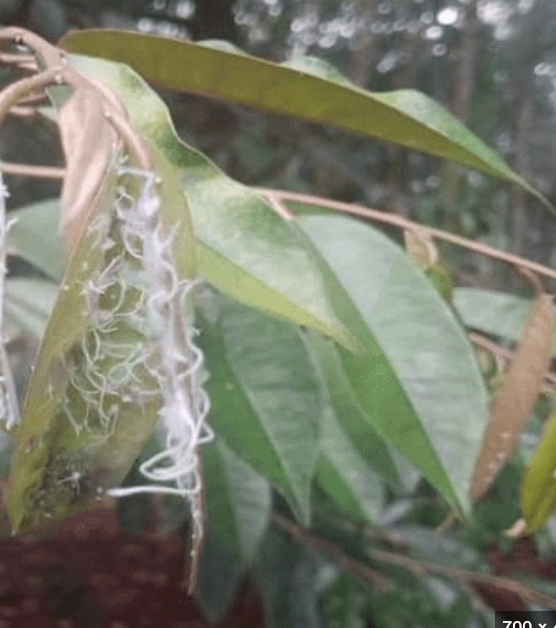
Label: mealybug_infestation